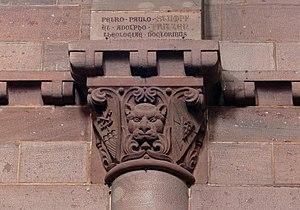
L'église Sainte-Foy est construite au XIIᵉ siècle dans le style roman, en plein cœur de la ville de Sélestat, dans le Bas-Rhin. Elle se situe tout près de l'église gothique Saint-Georges et de la Bibliothèque humaniste.
Pierre-Paul Stumpf, né le 21 septembre 1822 à Eguisheim, en France, et décédé le 10 août 1890 à Strasbourg, devenue allemande, fut le 98ᵉ évêque de Strasbourg de 1887 à sa mort.